Architecture of Atlanta

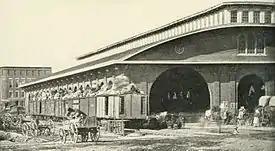
The 1853 Union Station shortly before Union troops destroyed it in 1864

Because Atlanta was a settlement that grew from a planned railroad terminus and later a railroad junction, rather than being planned in a grand manner, its antebellum architecture was unremarkable compared to patrician Savannah or other older Southern cities. The town's most important buildings included Edward A. Vincent's Union Station (1853), the Atlanta, Trout House and Washington Hall hotels, and the Atlanta Bank. An 1859 industrial journal noted that: